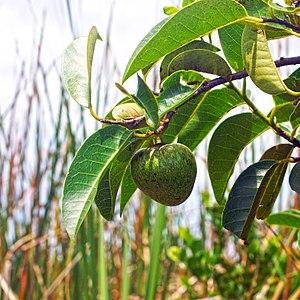
L’Annona glabra, ou Annone des marais est un petit arbre de la famille des Annonaceae. Il pousse dans les formations marécageuses des Petites et Grandes Antilles.